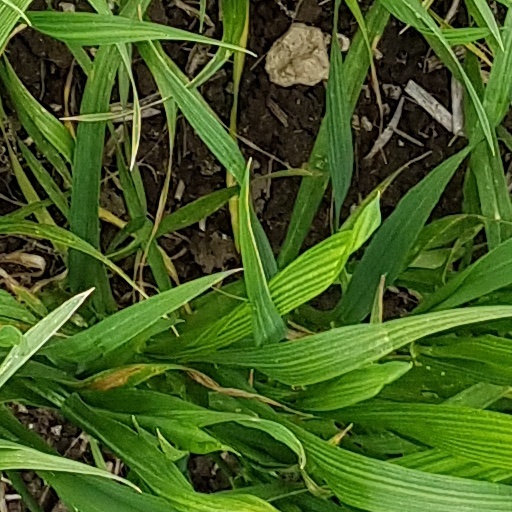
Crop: wheat